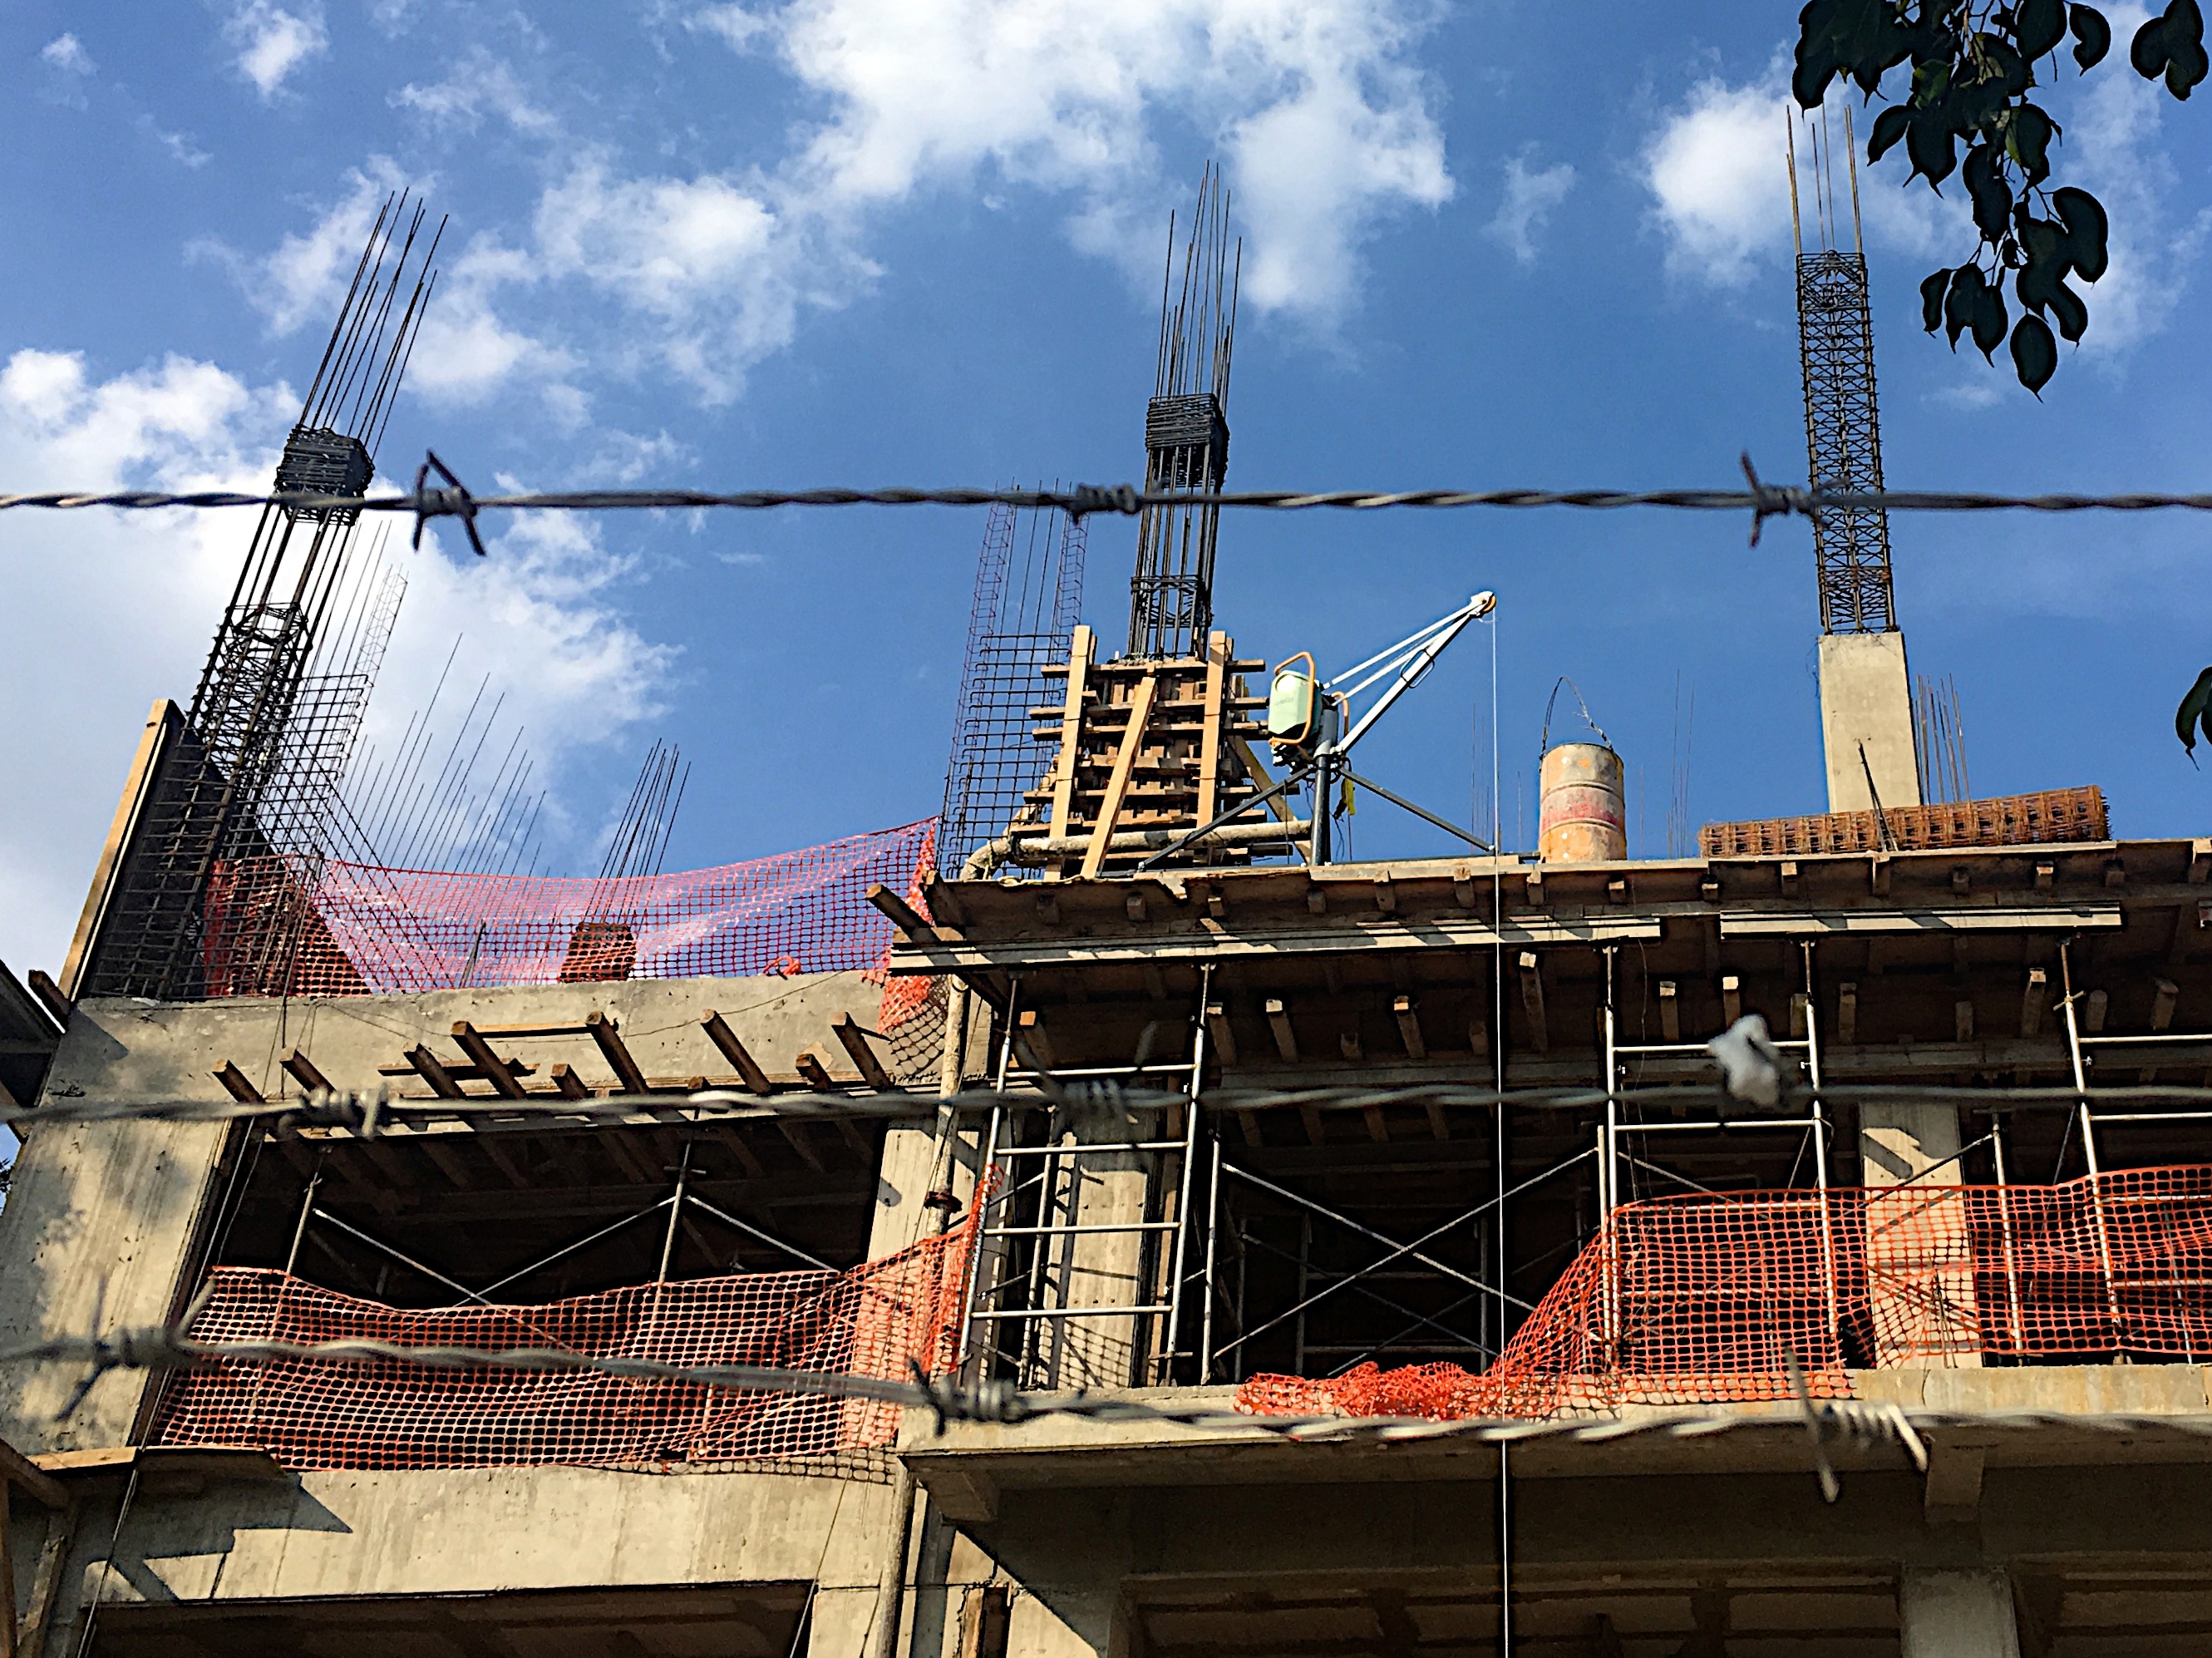
roof, city, wire, construction, vehicle, industry, urban area